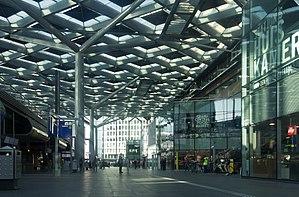
La gare centrale de La Haye ou La Haye-Central, dite aussi La Haye CS, est l'une des deux principales gares ferroviaires, avec la gare de La Haye HS, de la ville néerlandaise de La Haye. C'est la plus grande des deux.